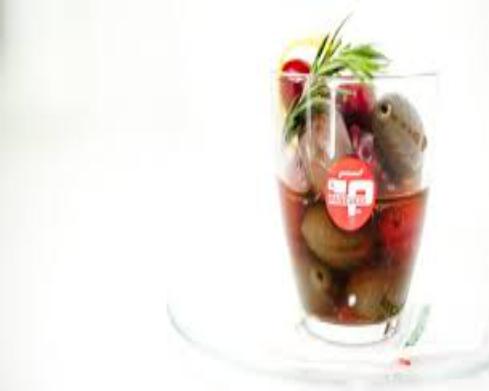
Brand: Caffe Pascucci
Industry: Food